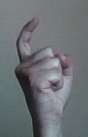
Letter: ra